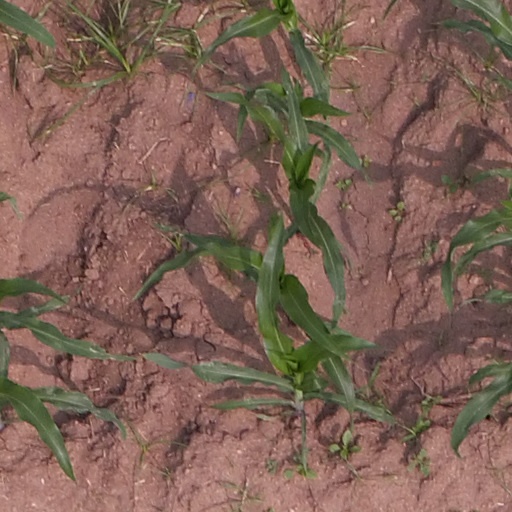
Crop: maize; corn